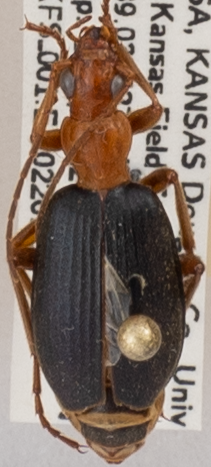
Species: Brachinus alternans
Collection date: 2022-09-21
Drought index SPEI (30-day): -1.362
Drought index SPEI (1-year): -0.334
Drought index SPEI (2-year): -0.212